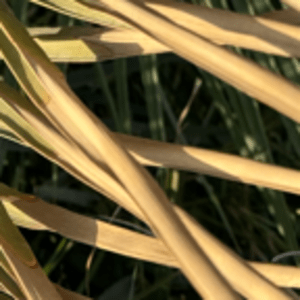
Label: Potassium Deficiency